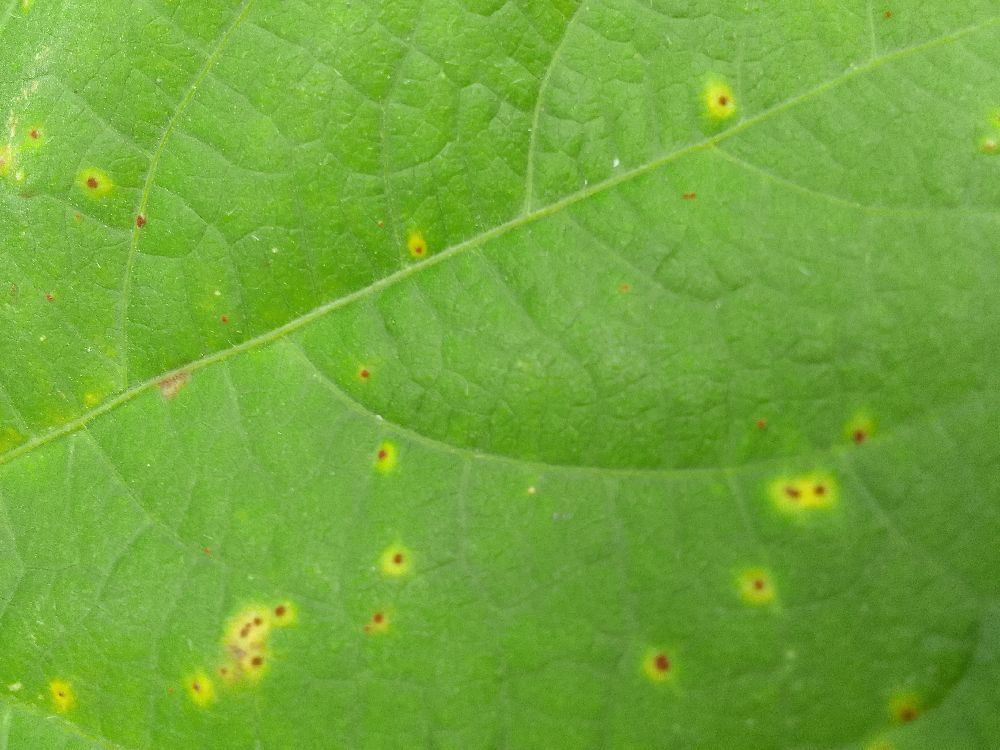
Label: rust